Parks in Okara

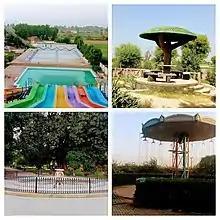
Collage of parks on Okara

Okara, a city in the province of Punjab, Pakistan is home to numerous parks. Among the most well-known are Farid-ud-Din Water Park and Joyland, Rides and Tides, which offer recreational activities for families. Other notable parks include Safdar Shaheed Park (commonly known as Company Bagh), Mian Muhammad Zaman Public Park, Jinnah Park Okara, Family Park, and Ladies Park. Additionally, Okara has more than fifteen smaller parks scattered throughout the city.